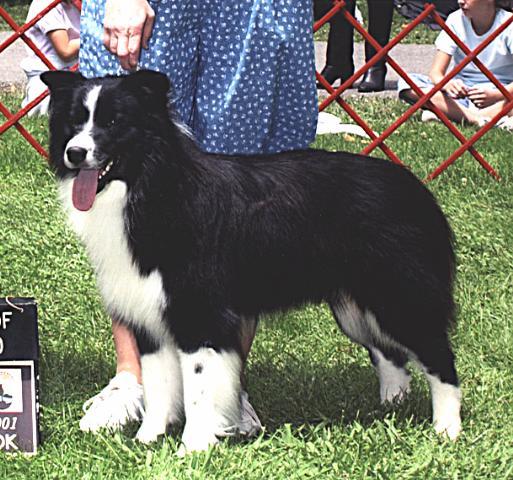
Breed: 2594-n000109-Border_collie